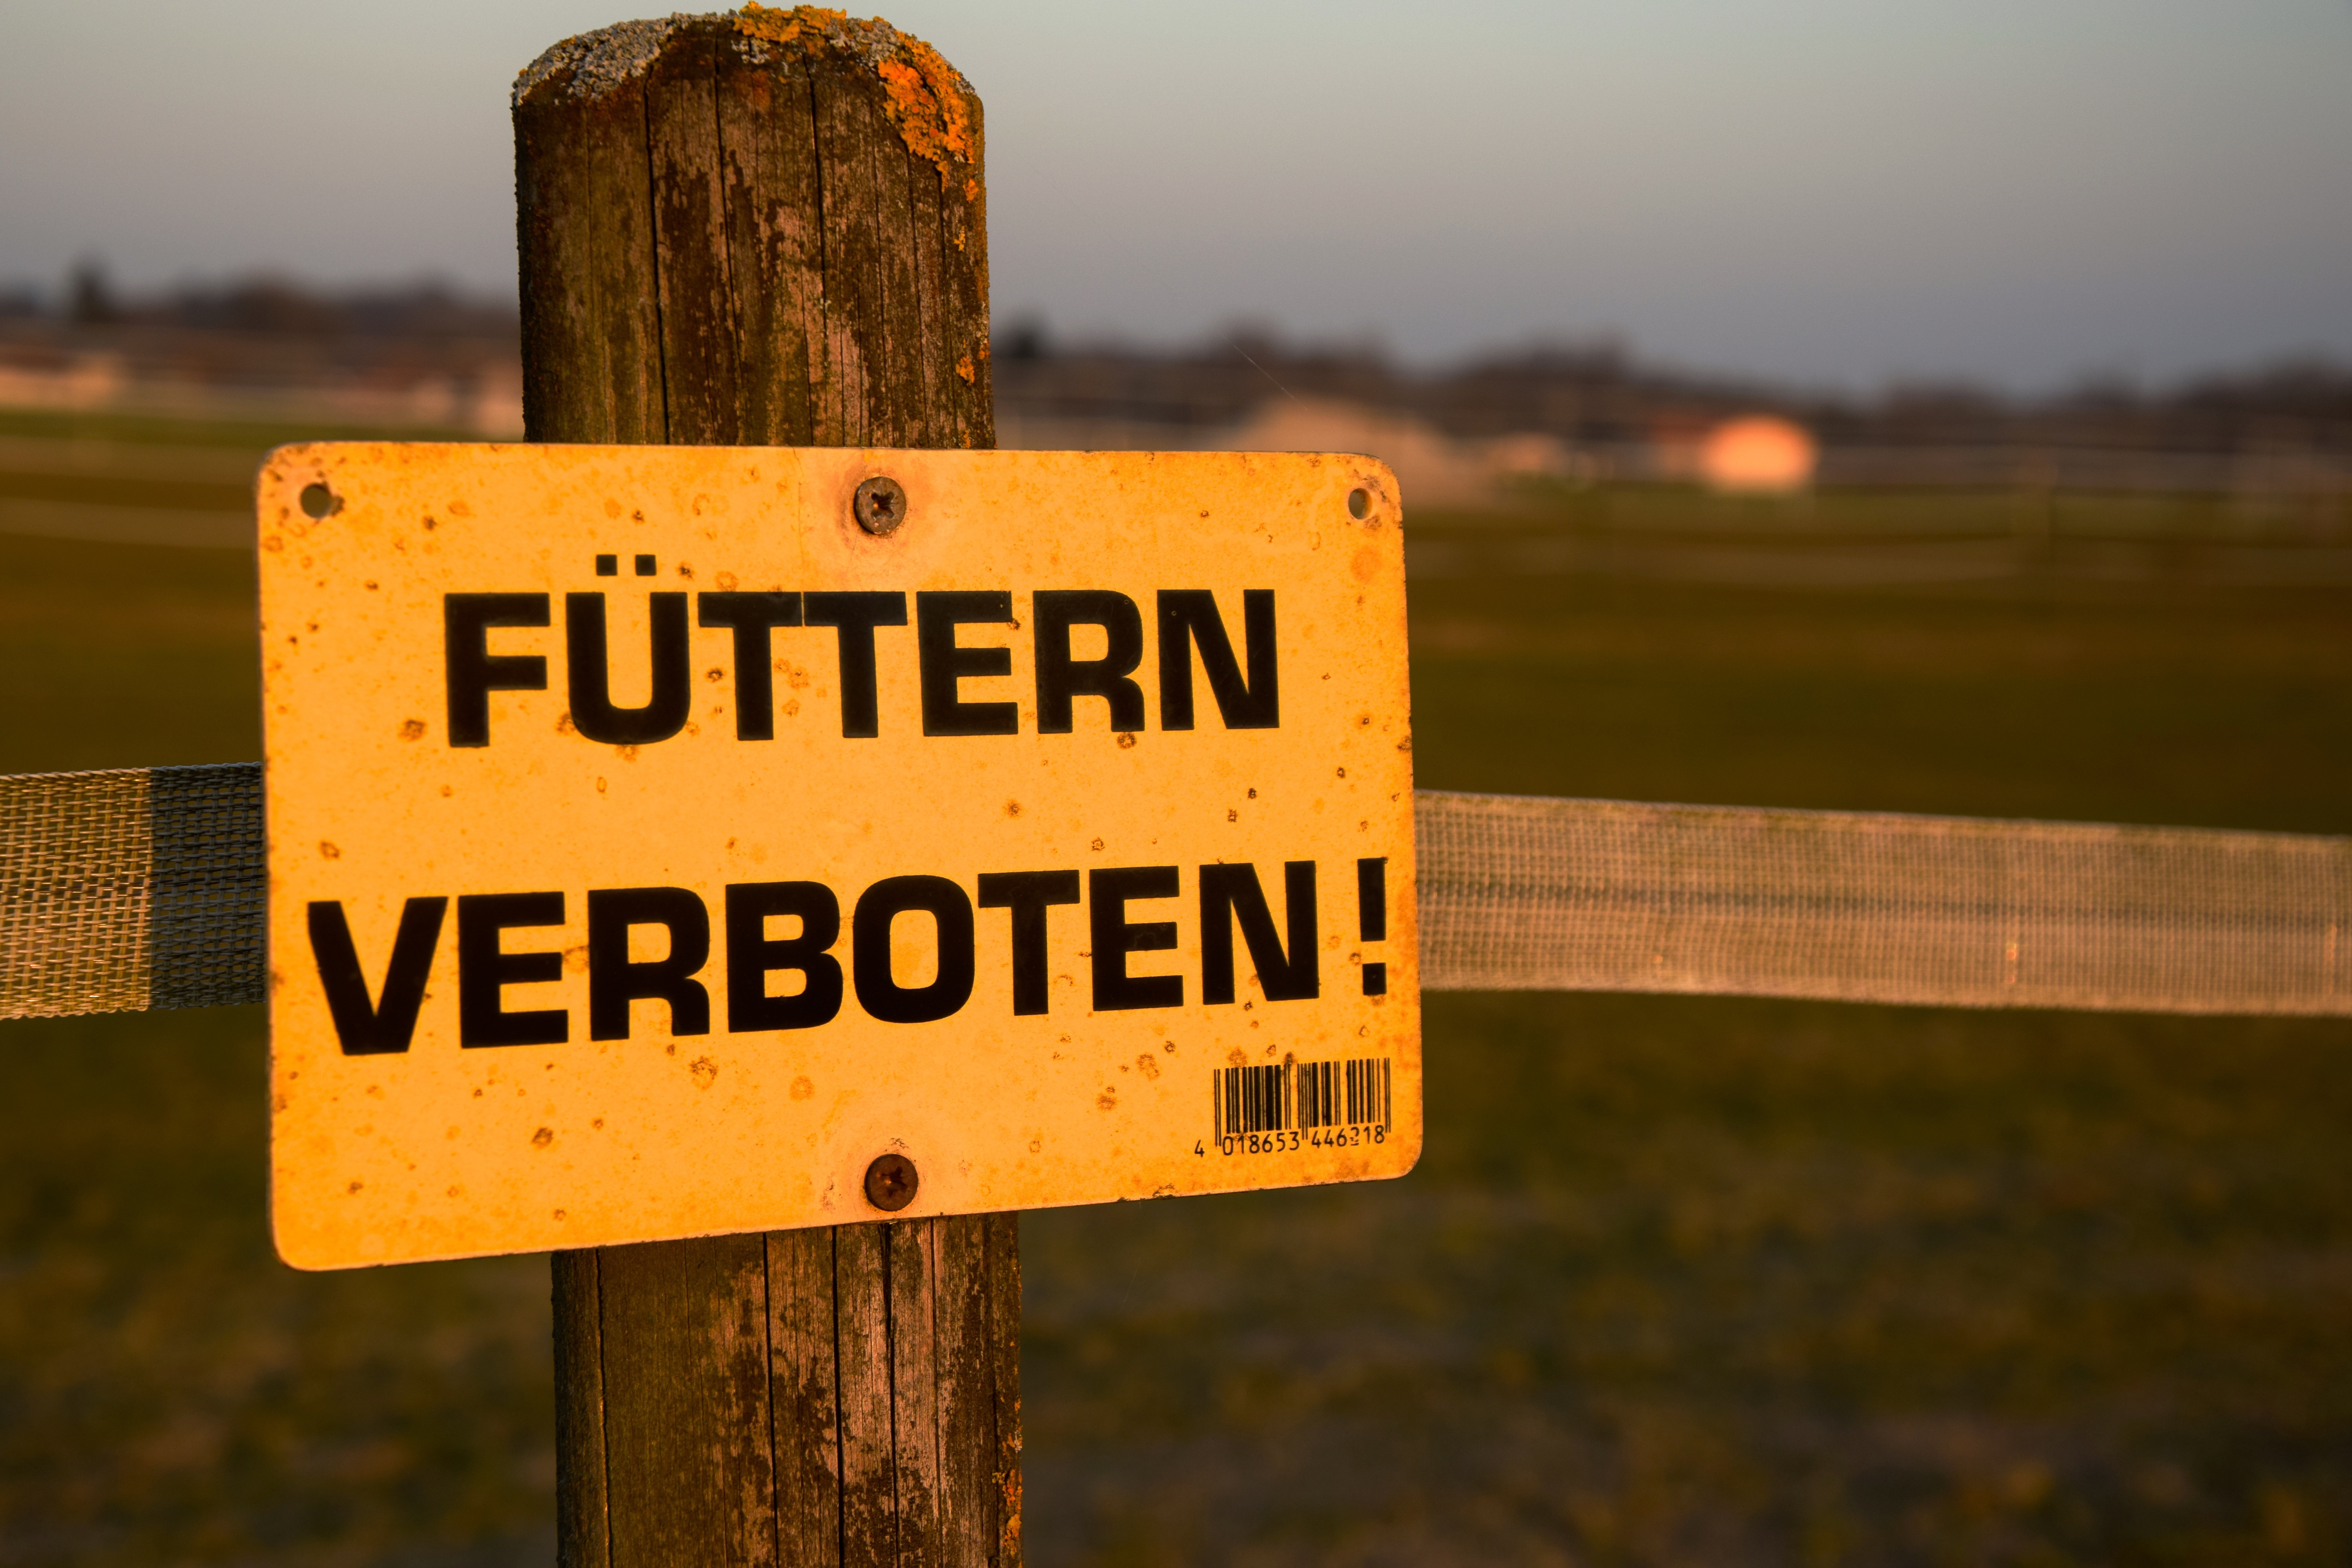
wood, morning, sign, street sign, yellow, security, note, shield, characters, warnschild, ban